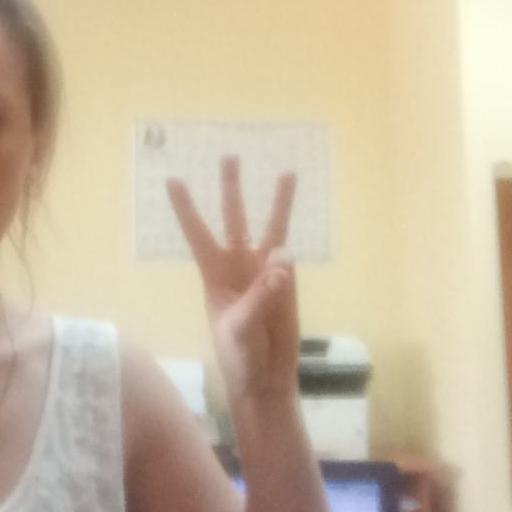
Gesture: three